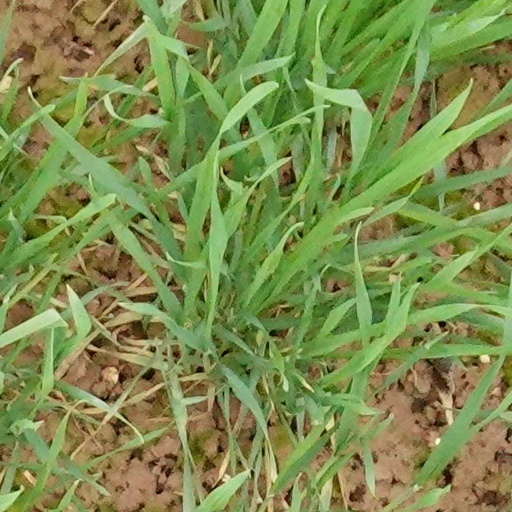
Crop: wheat